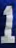
Number: 1